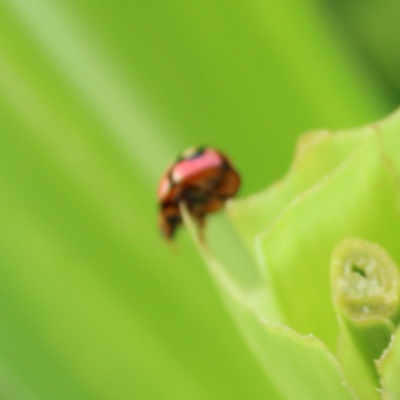
Crop: Maize
Condition: leaf beetle